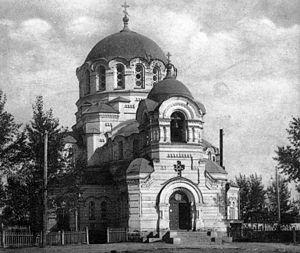
Novossibirsk est une ville de Russie, en Sibérie occidentale, et la capitale administrative de l’oblast de Novossibirsk. Elle est située à 1 435 km à l'ouest-nord-ouest d'Irkoutsk et à 3 356 km à l’est-nord-est de Moscou. Avec une population de 1 584 138 habitants en 2016, Novossibirsk est la troisième plus grande commune de Russie et la principale métropole russe à l'est de l'Oural ainsi que la capitale du district fédéral sibérien.
La cathédrale Saint-Alexandre-Nevski est une cathédrale orthodoxe de style néo-byzantin située à Novossibirsk en Russie. Elle se trouve au début de la rue Sovietskaïa.